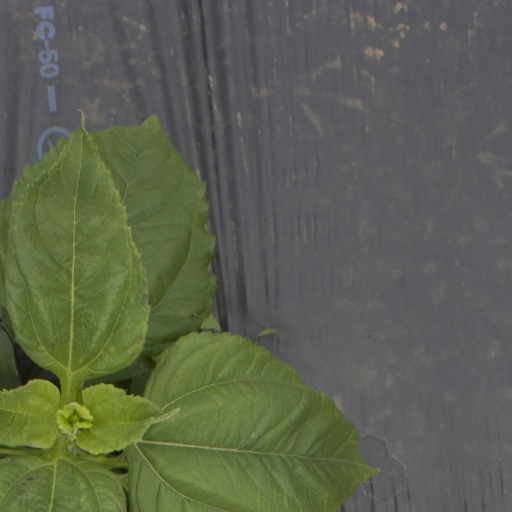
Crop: Jerusalem artichoke